Arthur C. Upton

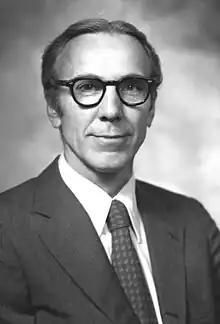
Arthur C. Upton

Arthur Canfield Upton (February 27, 1923 — February 14, 2015) was an American pathologist and radiation biologist. He was former director of the National Cancer Institute and known for his research in radiation biology of cancer.